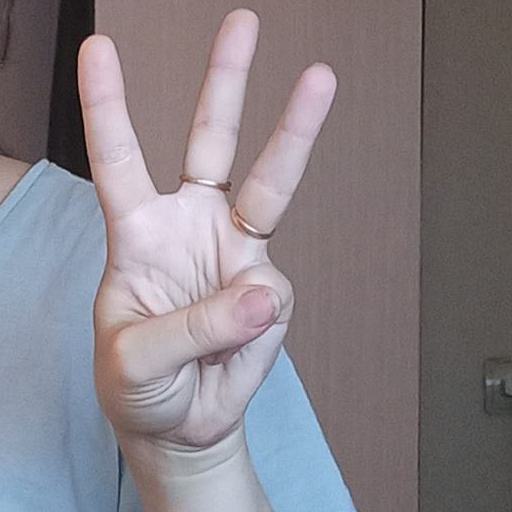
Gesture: three